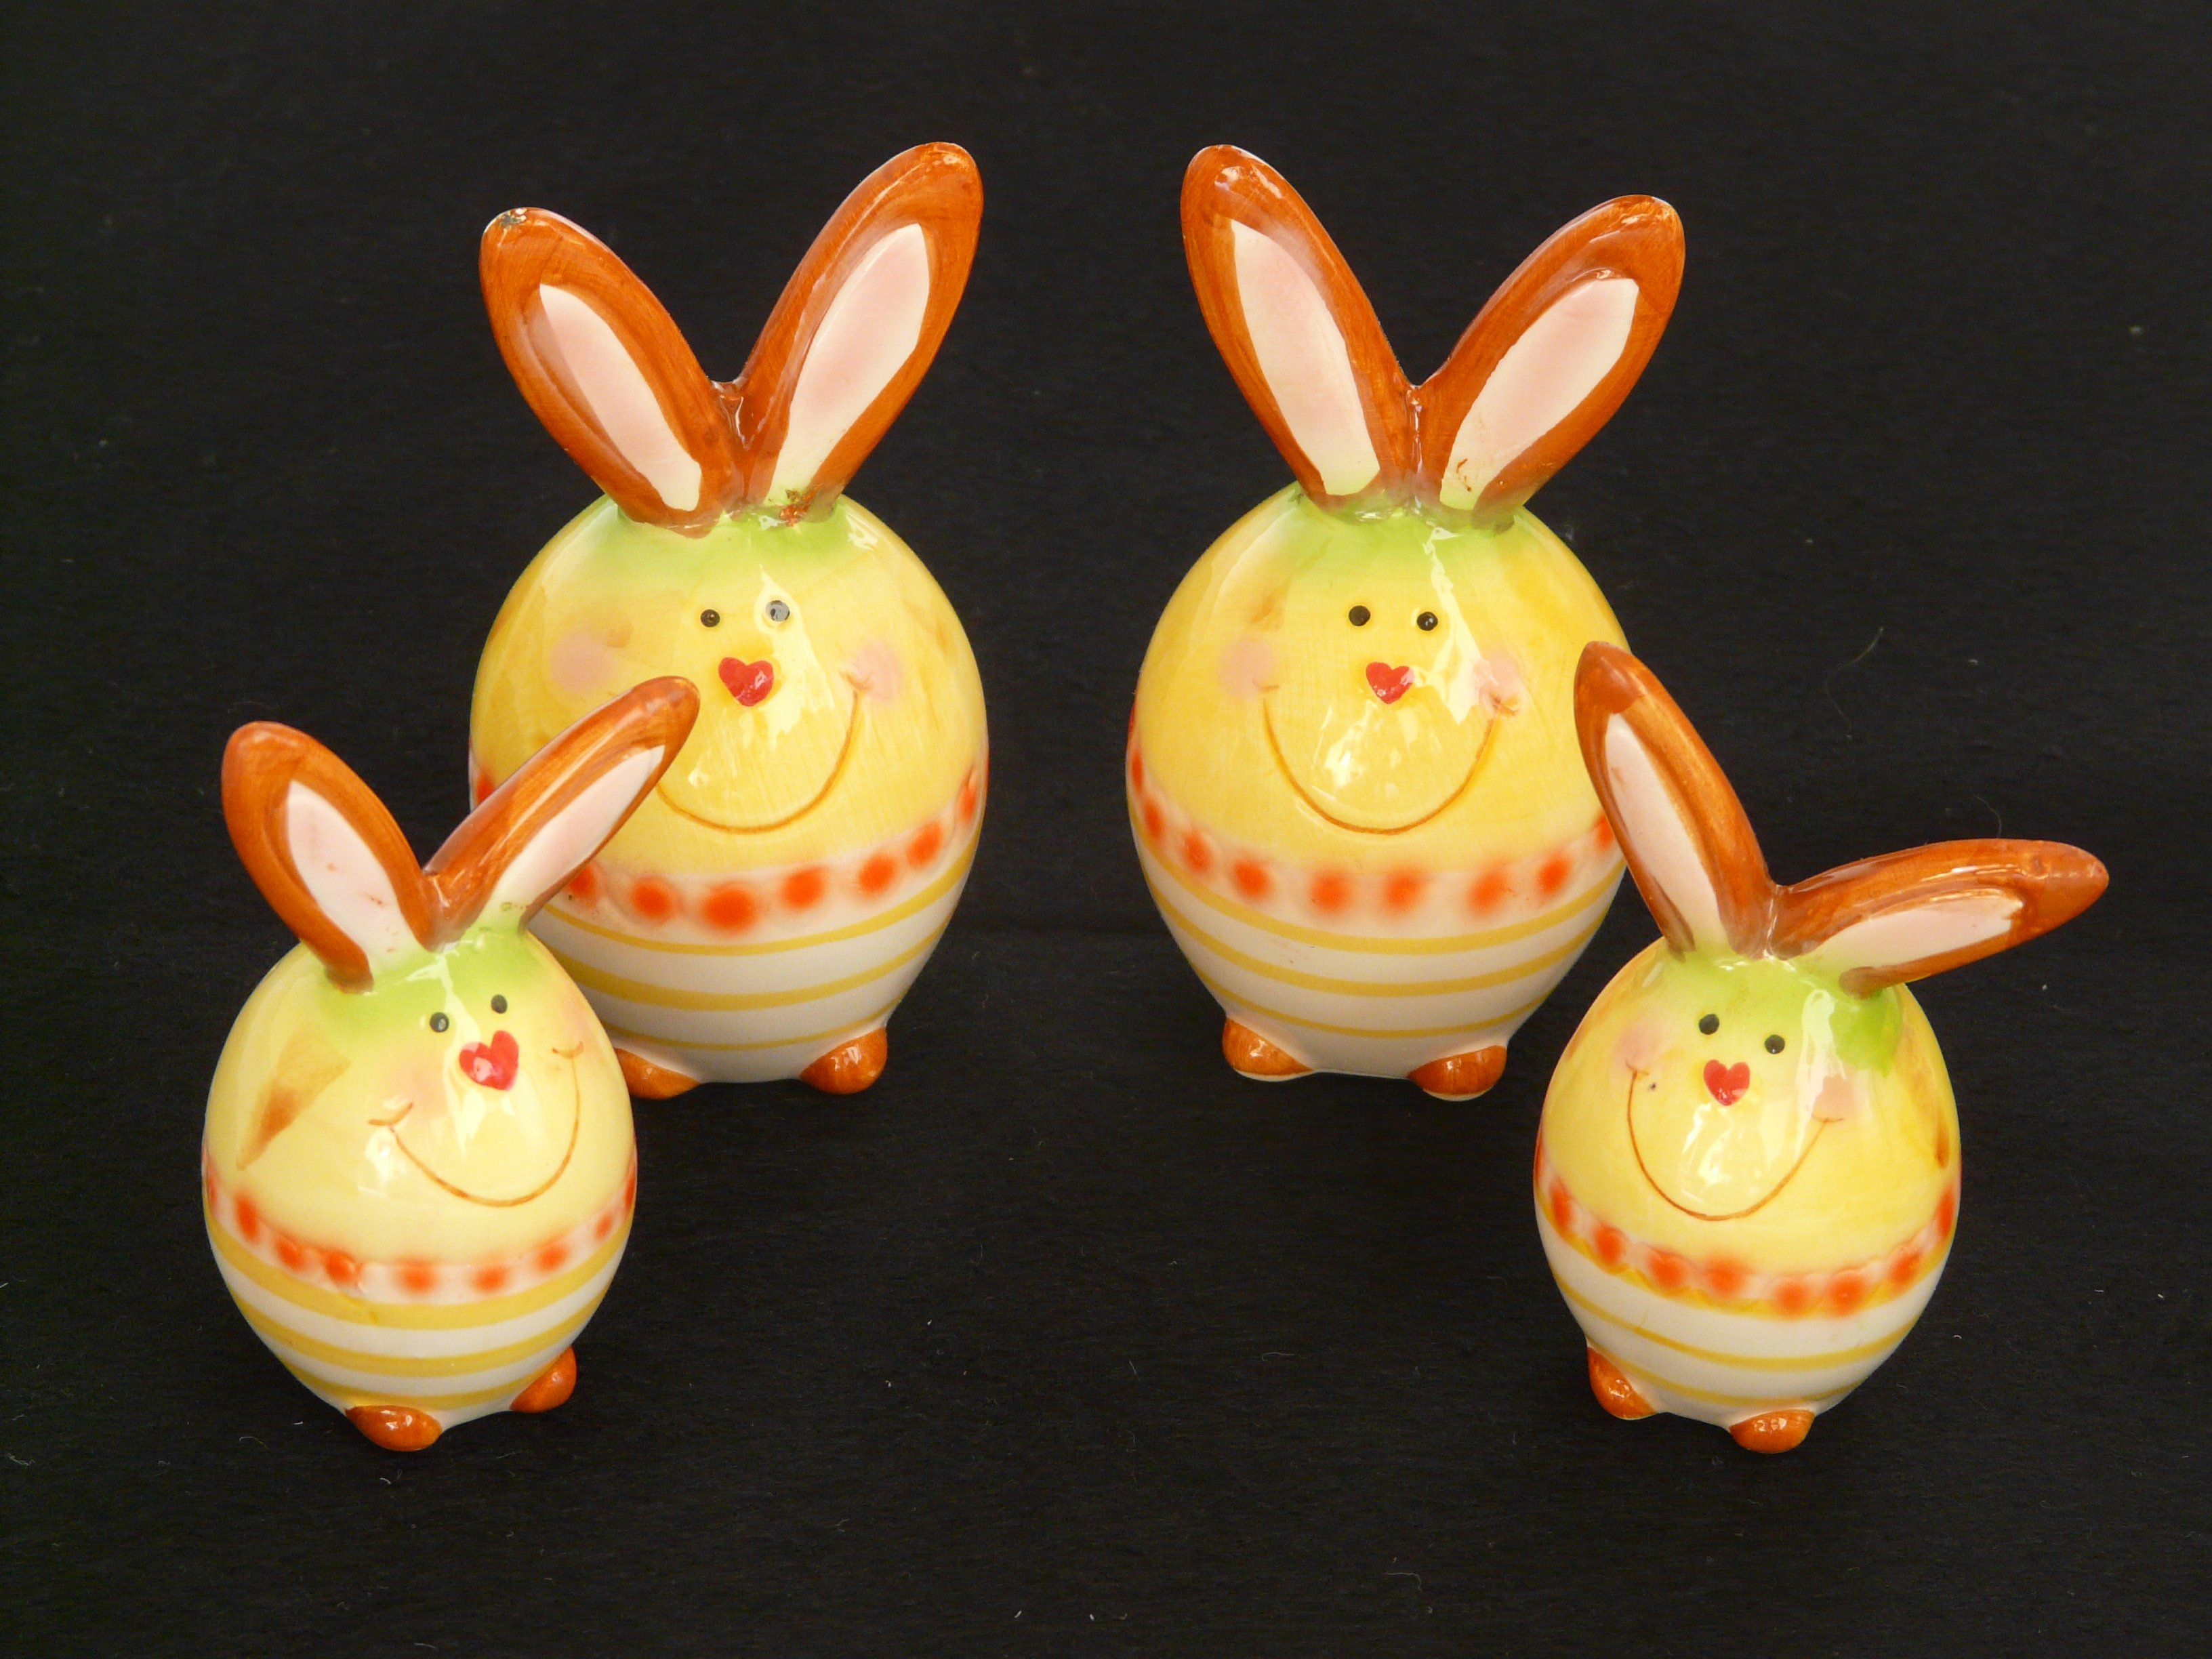
animal, cute, food, color, ceramic, colorful, dessert, cake, hare, figure, easter, porcelain, easter bunny, easter egg painting, easter bunny family